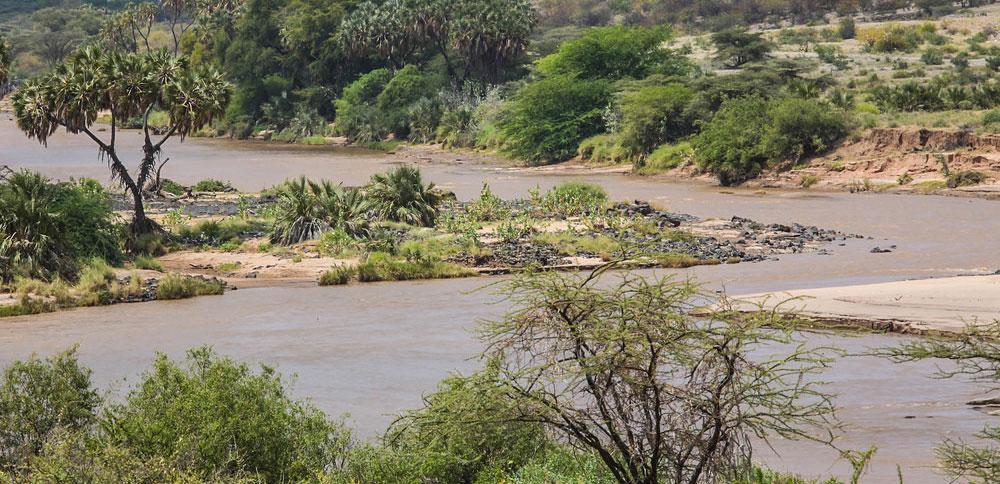
Mazingira mazuri na ya kuvutia ya hali ya hewa ya kitropiki, kukiwa na mto unaotiririsha maji taratibu, pembezoni kuna vichaka pamoja na miti mirefu ya rangi ya kijani.